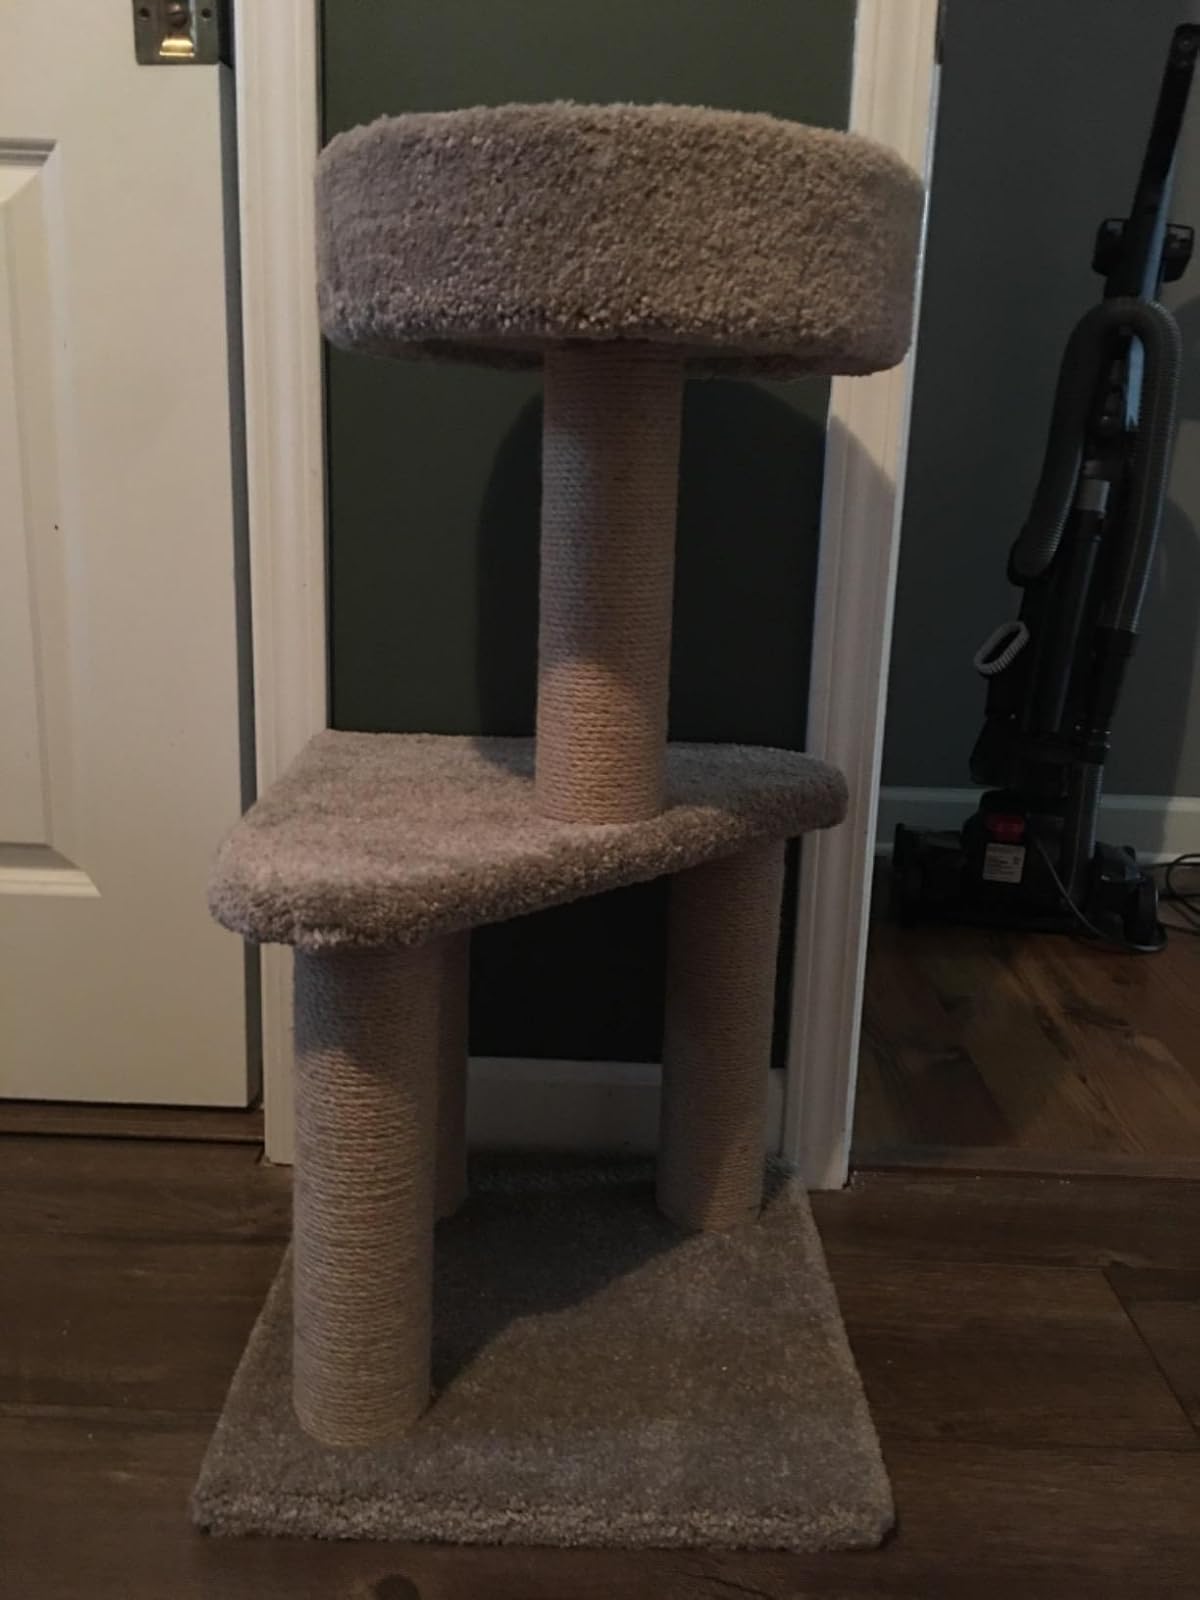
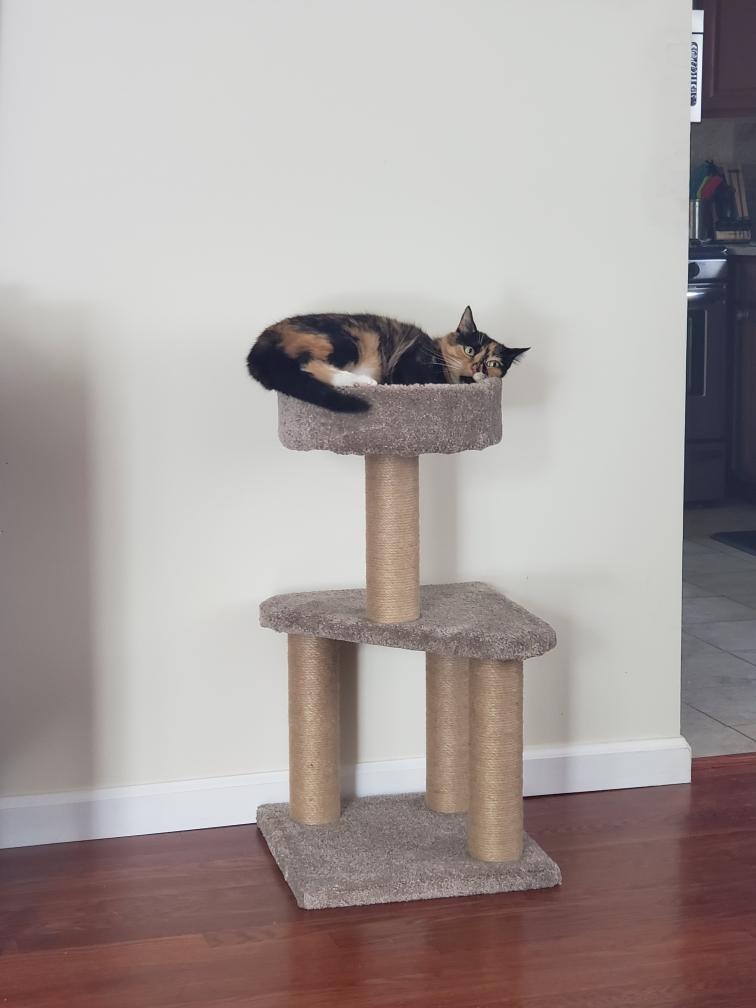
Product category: items_cat tree
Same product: yes